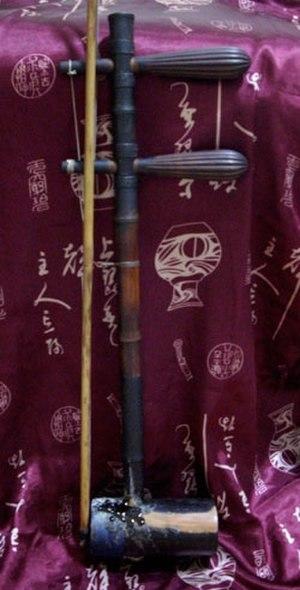
Le zhuihu est un instrument à cordes frottées à deux cordes, qui est originaire de la Chine. Contrairement aux instruments à cordes frottées de la famille des huqin, qui constitue l'ensemble des instruments à cordes, tout comme les erhu, banhu, jinghu, sihu et le gaohu, le zhuihu possède une touche sans frette sur laquelle les cordes sont appuyées durant le jeu.